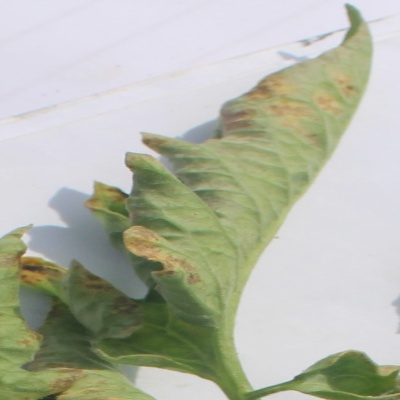
Crop: Tomato
Condition: leaf curl